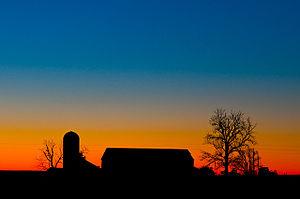
La ville d’Eminence est située dans le comté de Henry, dans l’État du Kentucky, aux États-Unis. Sa population s’élevait à 2 498 habitants lors du recensement de 2010, estimée à 2 566 habitants en 2016.